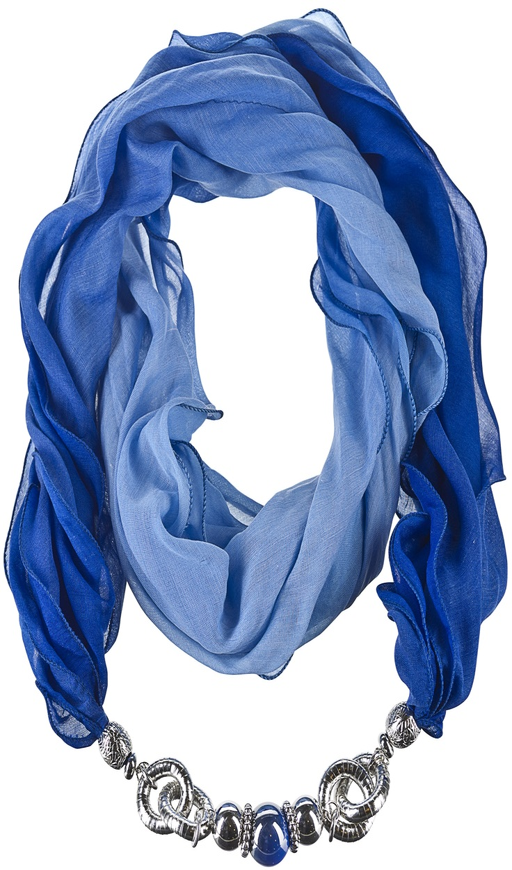
summer or winter , blue is a breath of fresh air .